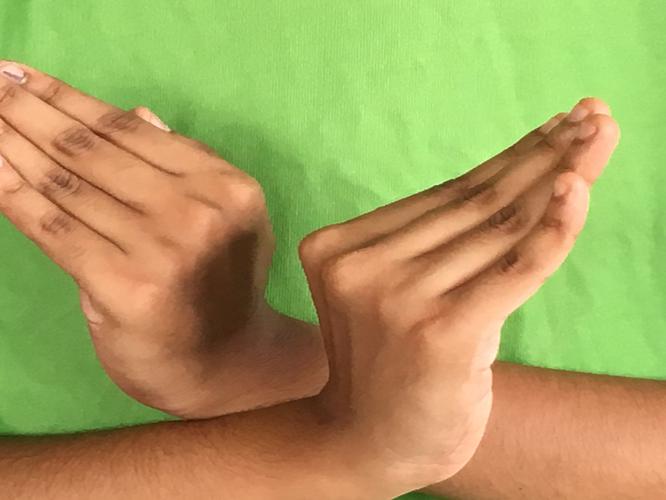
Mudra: Nagabandha
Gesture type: double_hand